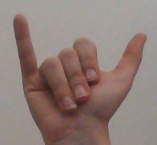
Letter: ya